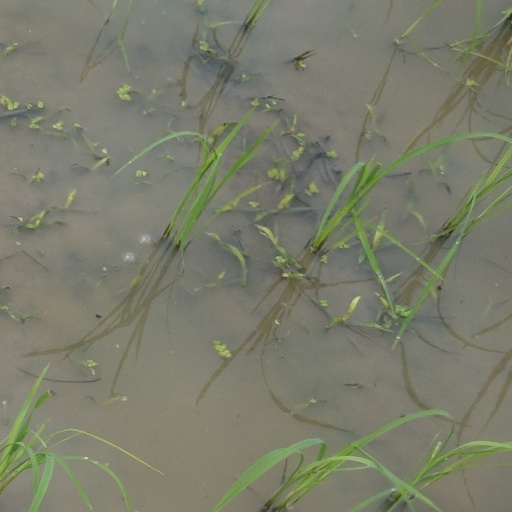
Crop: rice